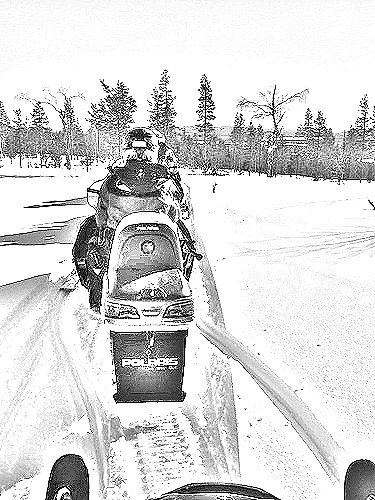
Portrait style: Sketch Portrait